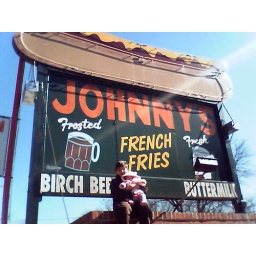
Hot Dog Johnny's neon hot dog sign on Route 46 in Buttzville, NJ. Fresh buttermilk and Birch Beer on tap!